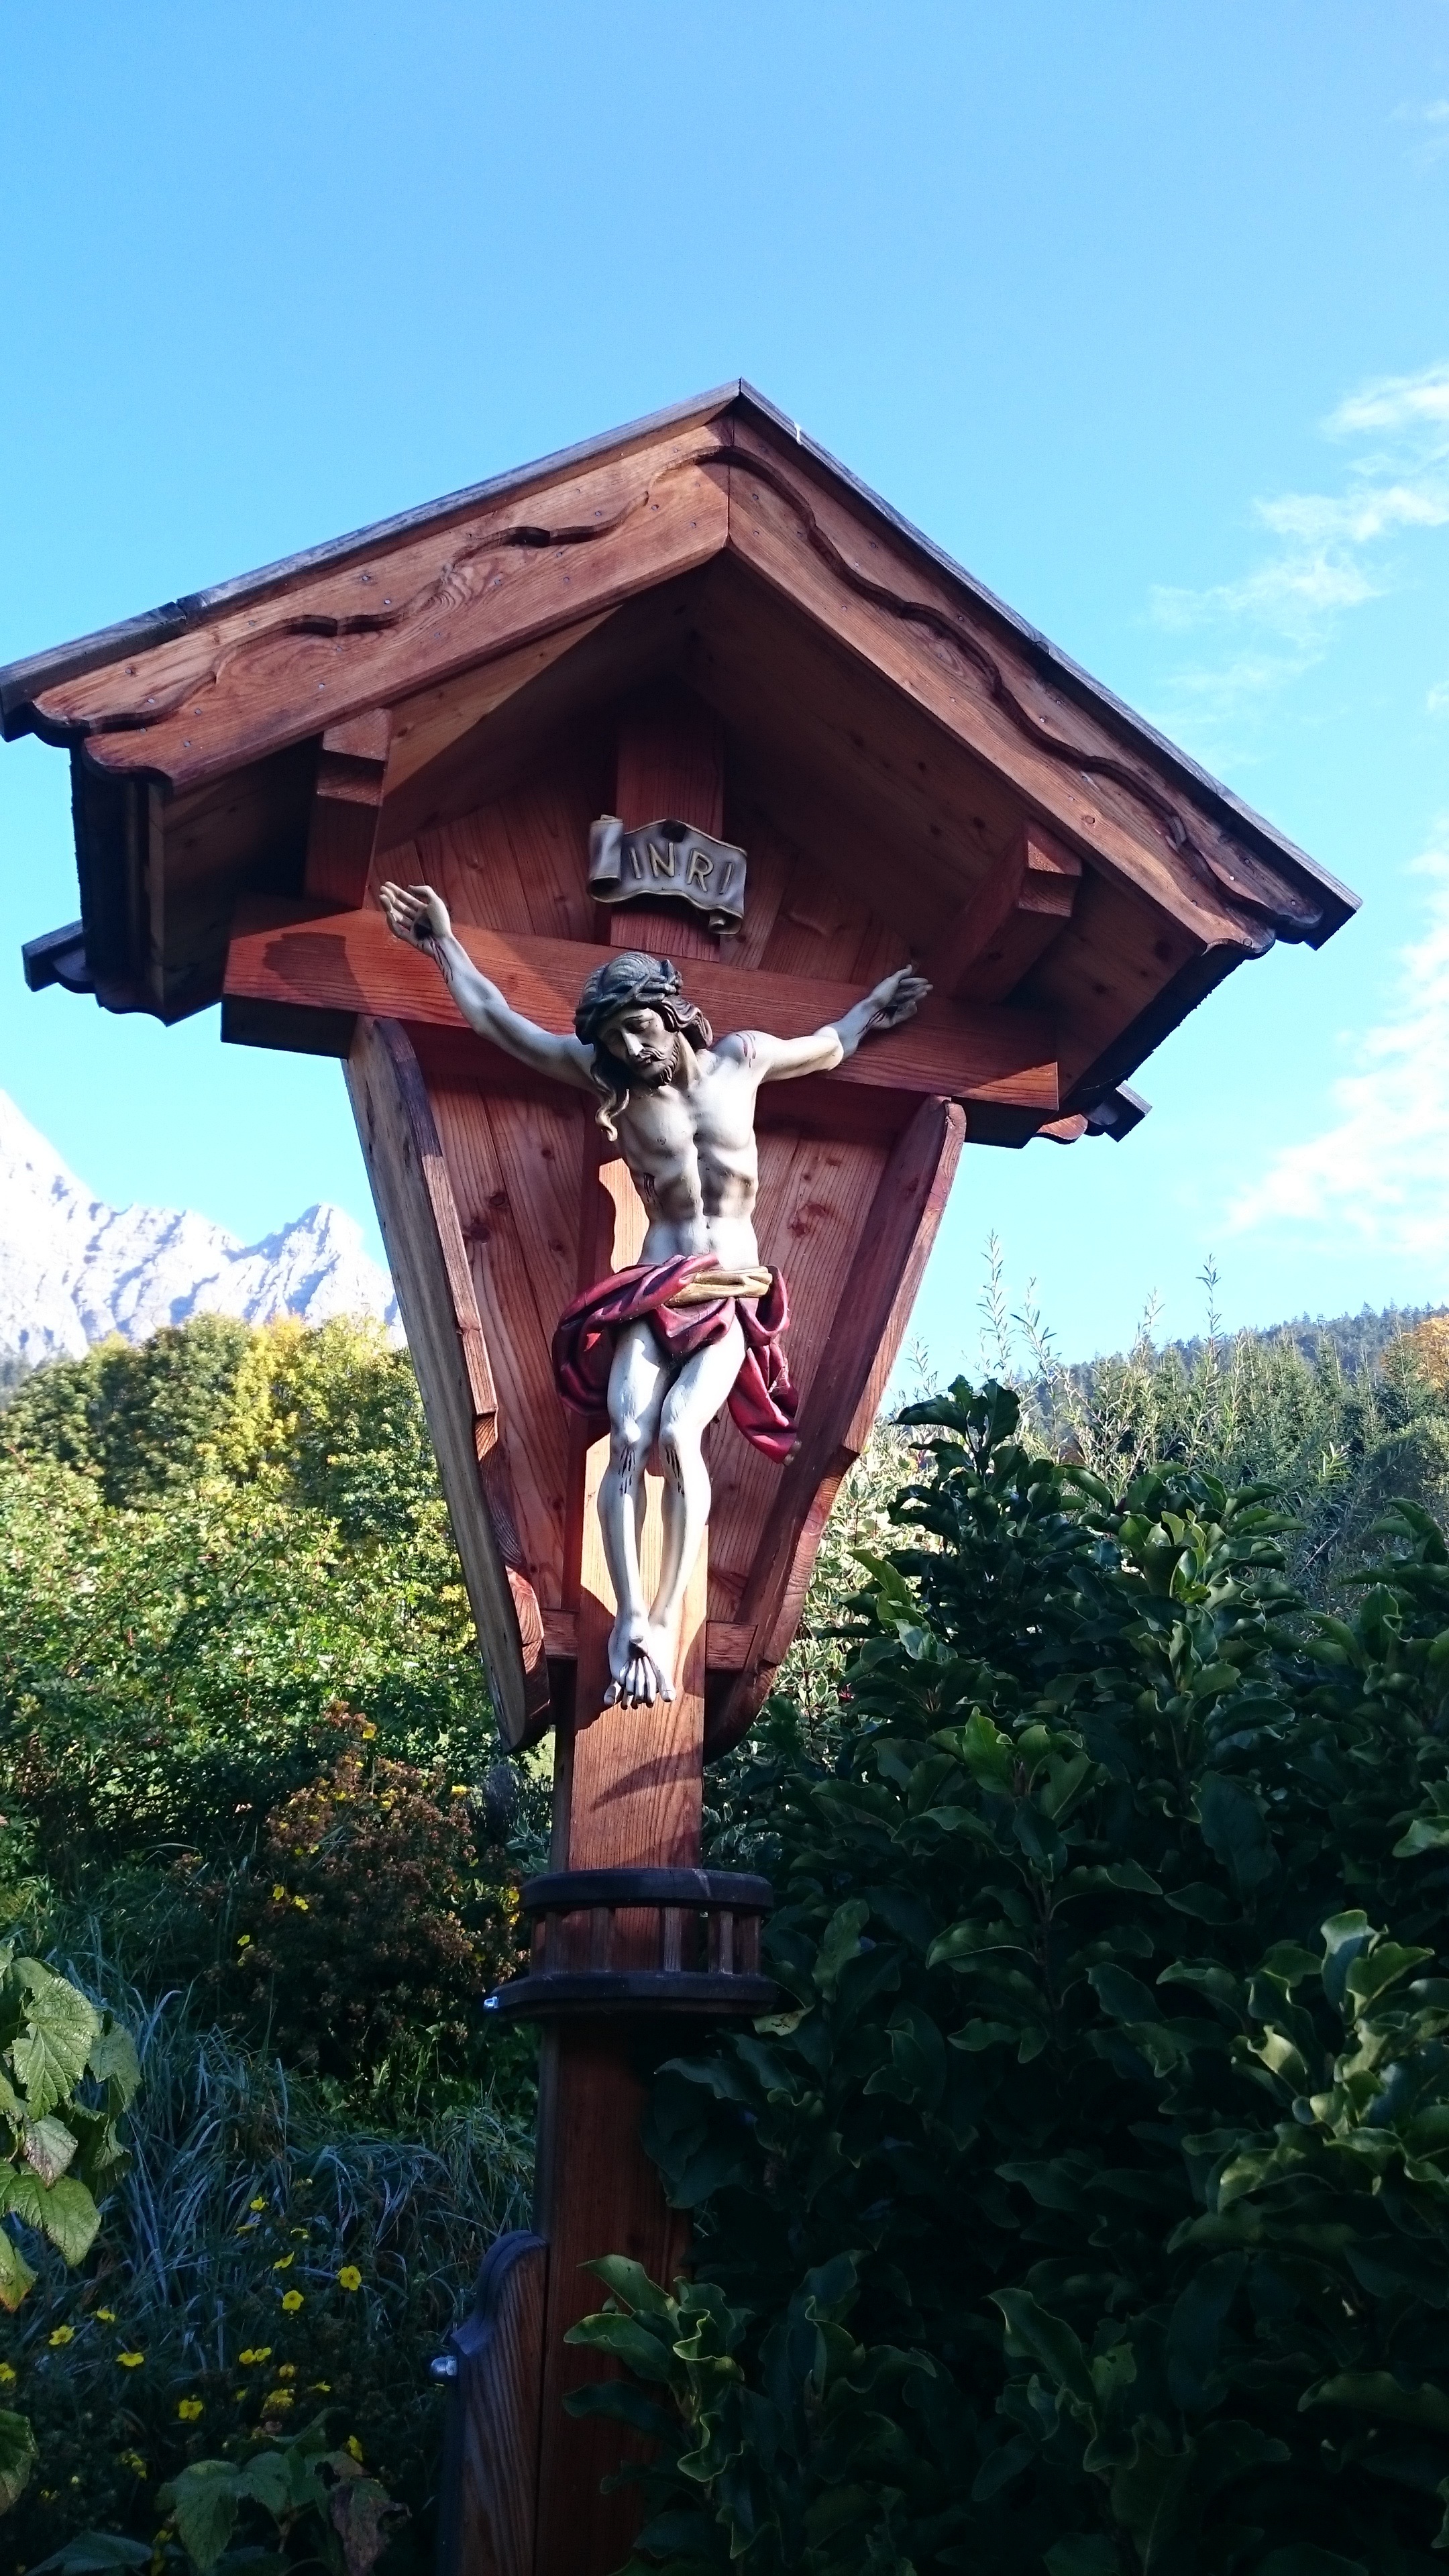
cross, christian, lighting, christ, shrine, jesus, crucifix, jesus christ, outdoor structure